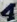
Number: 4